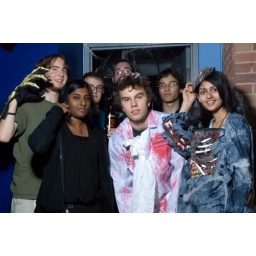
I'm the one with the orange glasses in the back.